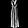
Label: Dress